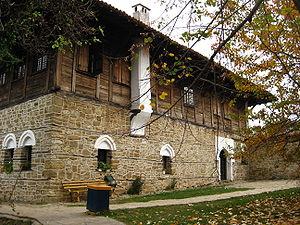
Arbanasi est un village bulgare de l'oblast de Veliko Tarnovo.